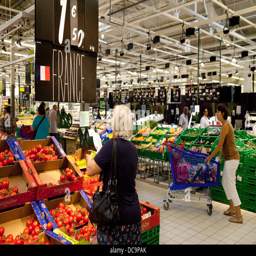
people shopping for veg in a french supermarket